Parasailor

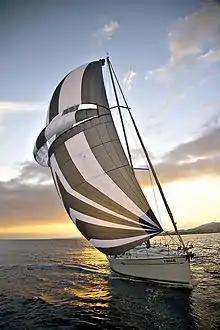
Parasail on a Sun Odyssey 43

The Parasailor and Parasail are patented and trademarked variants of a spinnaker sail for yachts. They were designed for cruising couples and short-handed crews and are considered to be easy to handle and well tempered. These sails make it possible to use one sail as spinnaker and Gennaker. These sails can be used between 70 and 180 degrees to the wind. Relieving the pressure on the bow and the stabilizing effect of the Parasailor and Parasail improve the effect of the rudder and decrease the rudder throws needed.